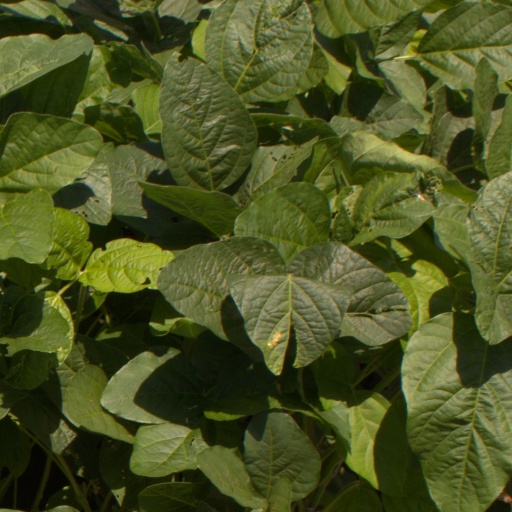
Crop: soybean